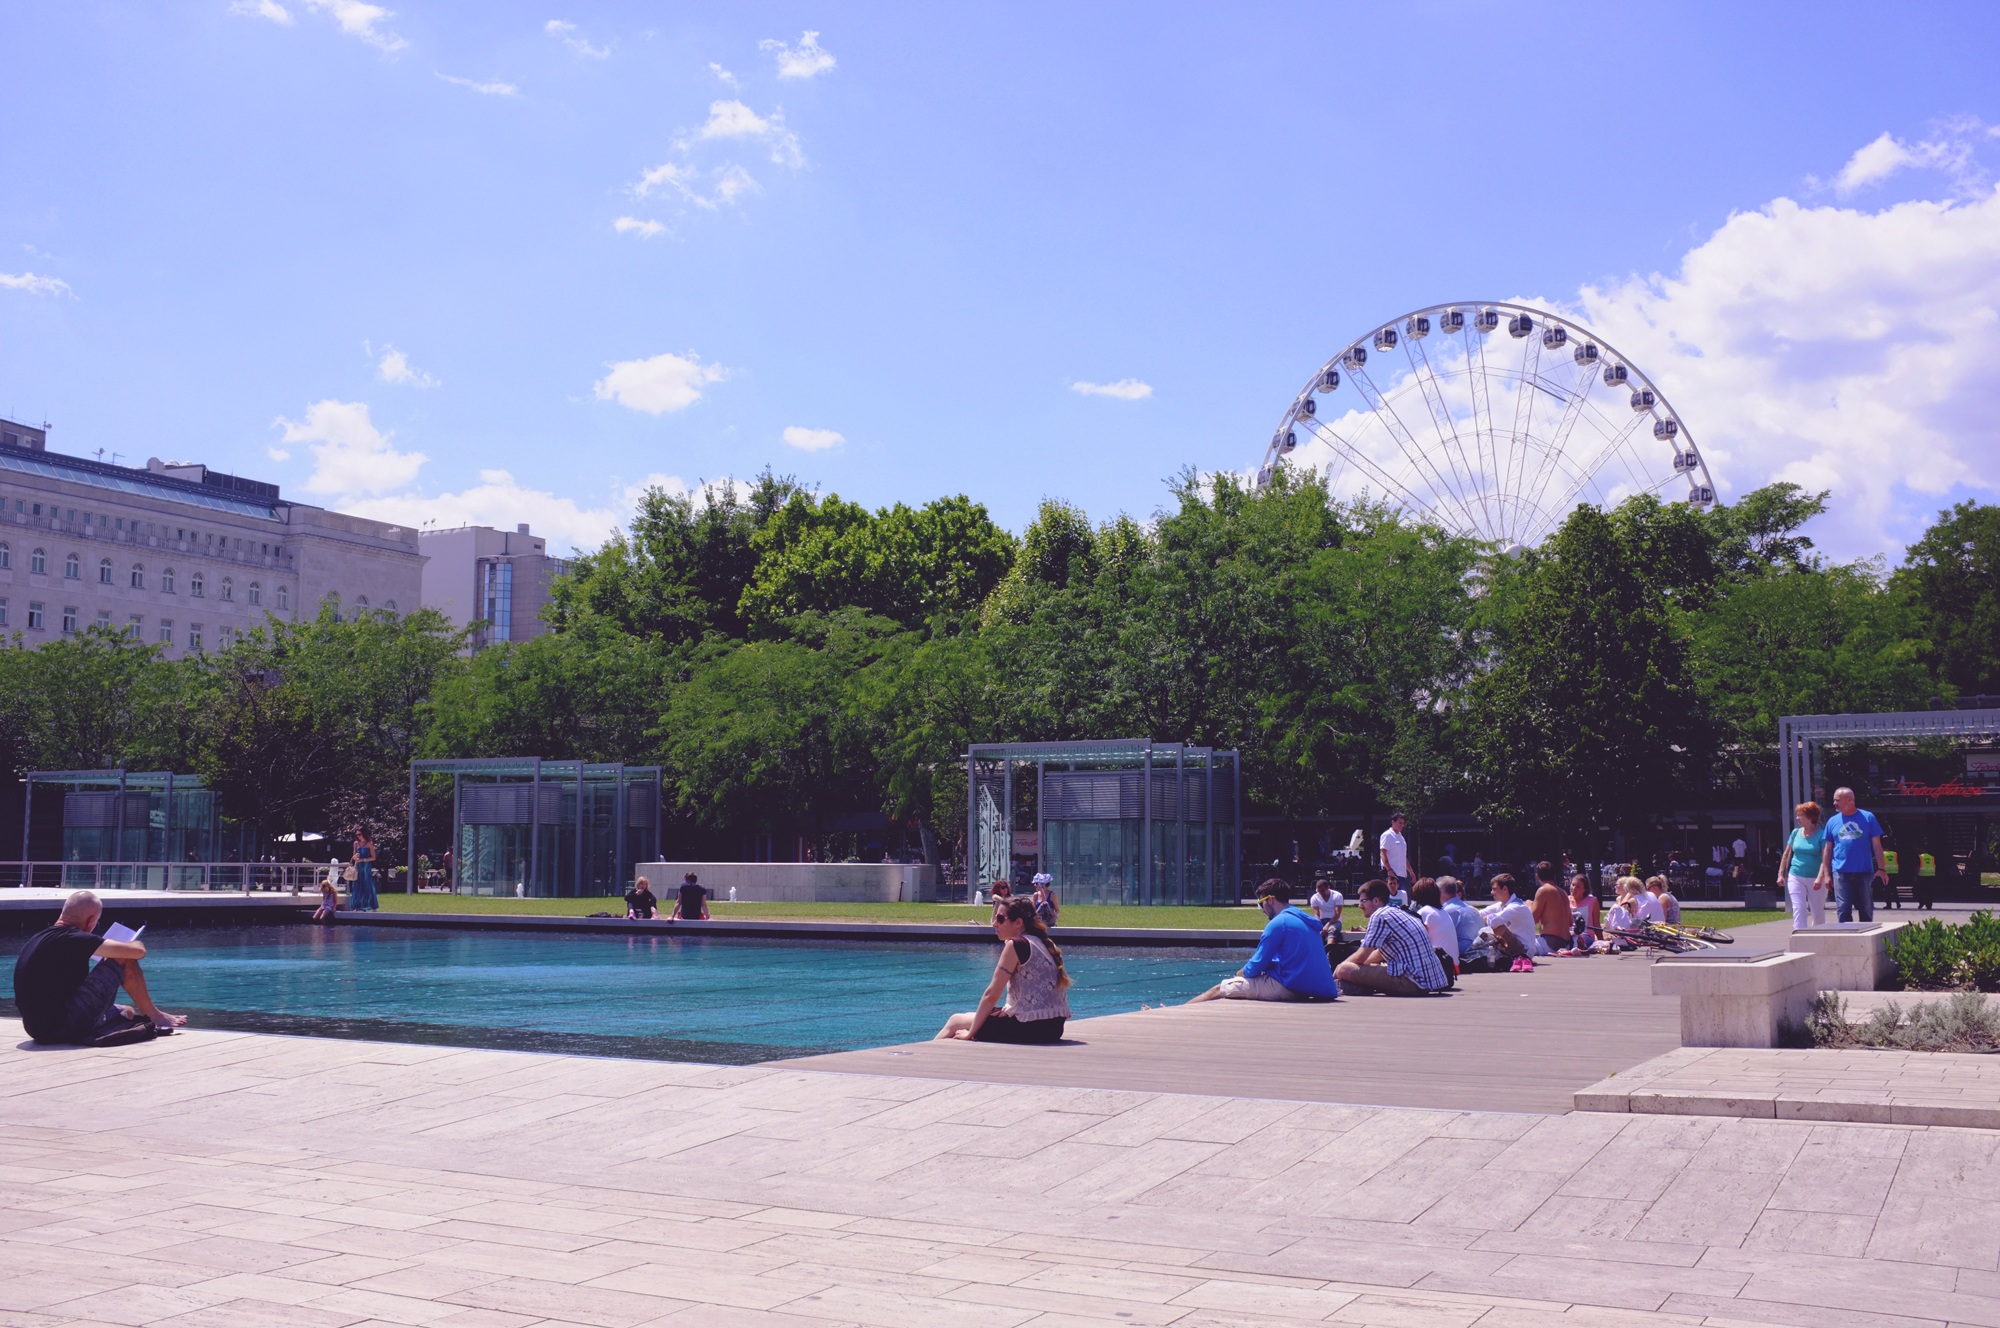
city, vacation, recreation, amusement park, swimming pool, plaza, park, leisure, playground, budapest, center, town square, water park, city park, outdoor recreation, outdoor play equipment